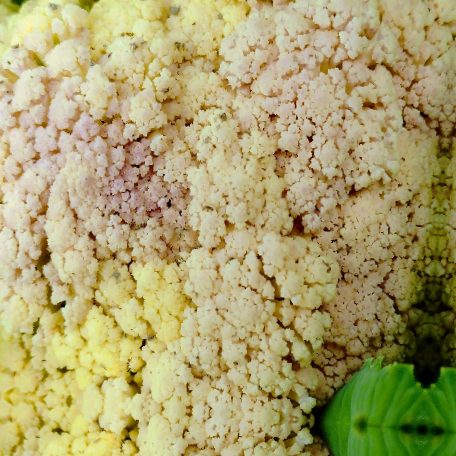
Label: Bacterial spot rot